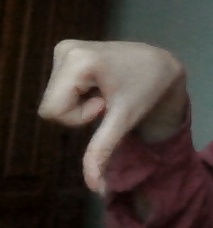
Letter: waw